North American P-51 Mustang variants

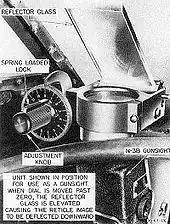
N3B reflector gunsight with A-1 head assembly.

In April 1942, the RAF's Air Fighting Development Unit (AFDU) tested the Mustang and found its performance inadequate at higher altitudes. As such, it was to be used to replace the P-40 in Army Cooperation Command squadrons, but the commanding officer was so impressed with its maneuverability and low-altitude speeds, he invited Ronnie Harker (from Rolls-Royce's Flight Test establishment) to fly it. Rolls-Royce engineers rapidly realized equipping the Mustang with a high altitude Merlin 61 engine with its two-speed two-stage supercharger would substantially improve performance. The company started converting five aircraft as the Mustang Mk X with the Merlin 65. Apart from the engine installation, which utilized custom-built engine mounts designed by Rolls-Royce and initially the -diameter four-bladed Rotol propeller from a Spitfire Mk IX, the Mk X was a straightforward adaptation of the Mk I airframe, keeping the same radiator duct design. The Vice-Chief of the Air Staff, Air Marshal Sir Wilfrid R. Freeman, lobbied vociferously for Merlin-powered Mustangs, insisting two of the five experimental Mustang Xs be handed over to Carl Spaatz for trials and evaluation by the U.S. Eighth Air Force in Britain. The high-altitude performance improvement was remarkable: one Mk X (serial number "AM208") reached at with full supercharger, and "AL975" tested at an absolute ceiling of .